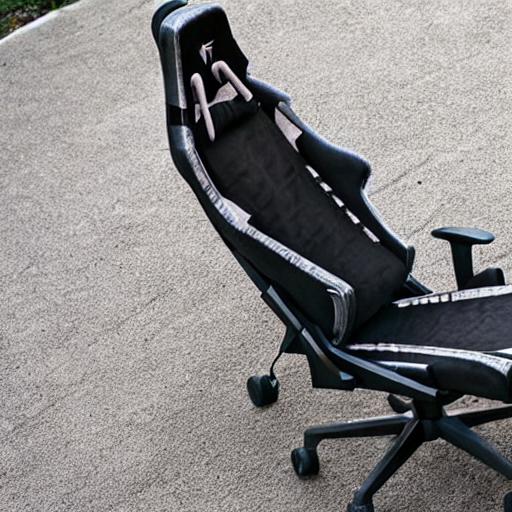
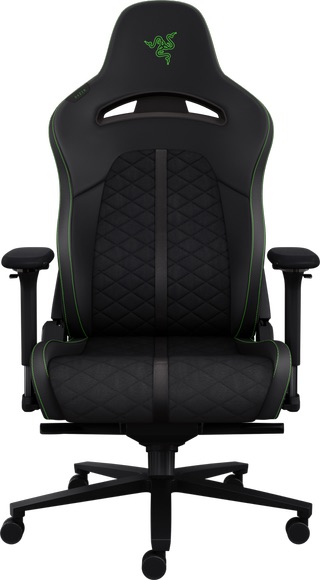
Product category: items_chair
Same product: no